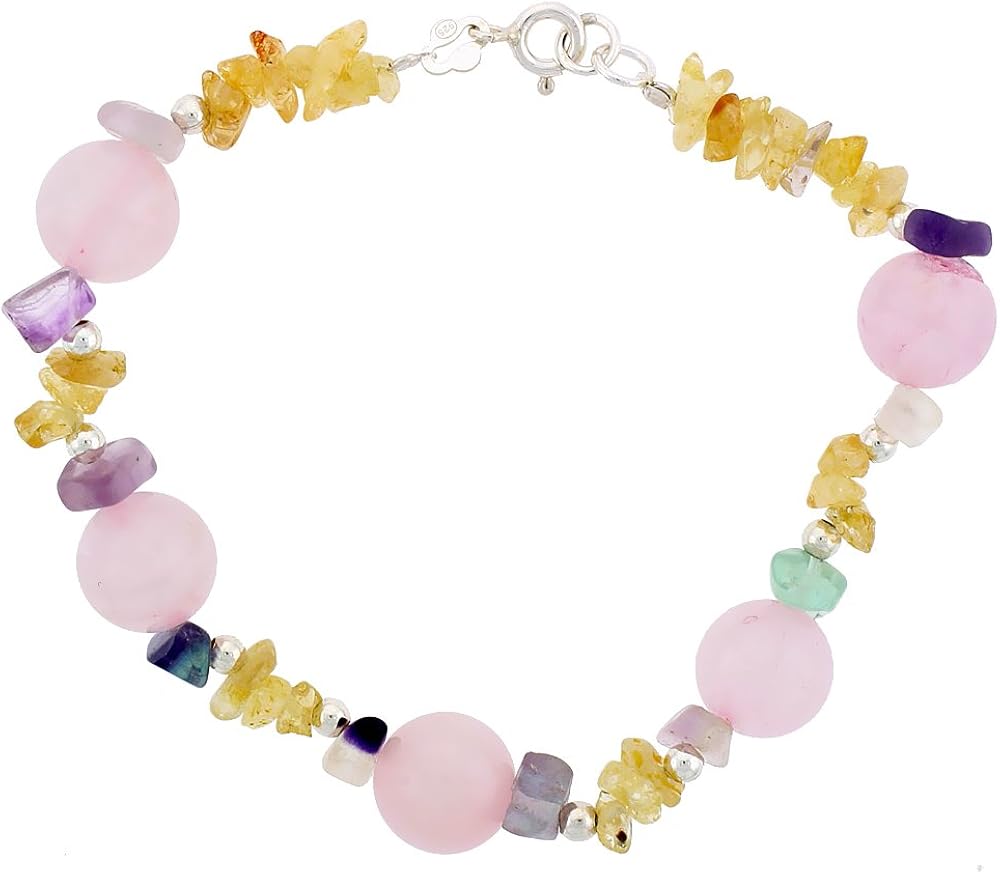
Natural Rose Quartz Citrine & Fluorite Bracelet Sterling Silver Findings, 7 inch
Category: AMAZON FASHION
This bracelet is created from all natural stones, and accented with sterling silver beads including the clasps. Each piece of stone may have a slight variation in size and shape due to the fact that they are natural. The quality is outstanding and it’ll definitely make a great, reasonably-priced gift for yourself and a loved one on any occasion.
Features: Solid Sterling Silver Beads including Clasps | Quality Natural color stones and shells